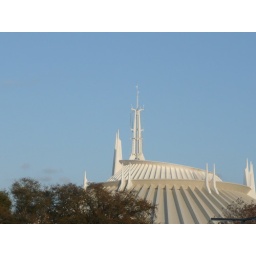
We didn't get a chance to ride this time, but the stark white contrasted beautifully against the clear blue sky.